Büetigen

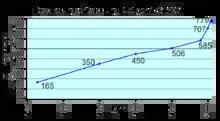
Historical population of Büetigen, 1750-2000

The legislative body of the municipality is a municipal assembly. The municipal council has five members.